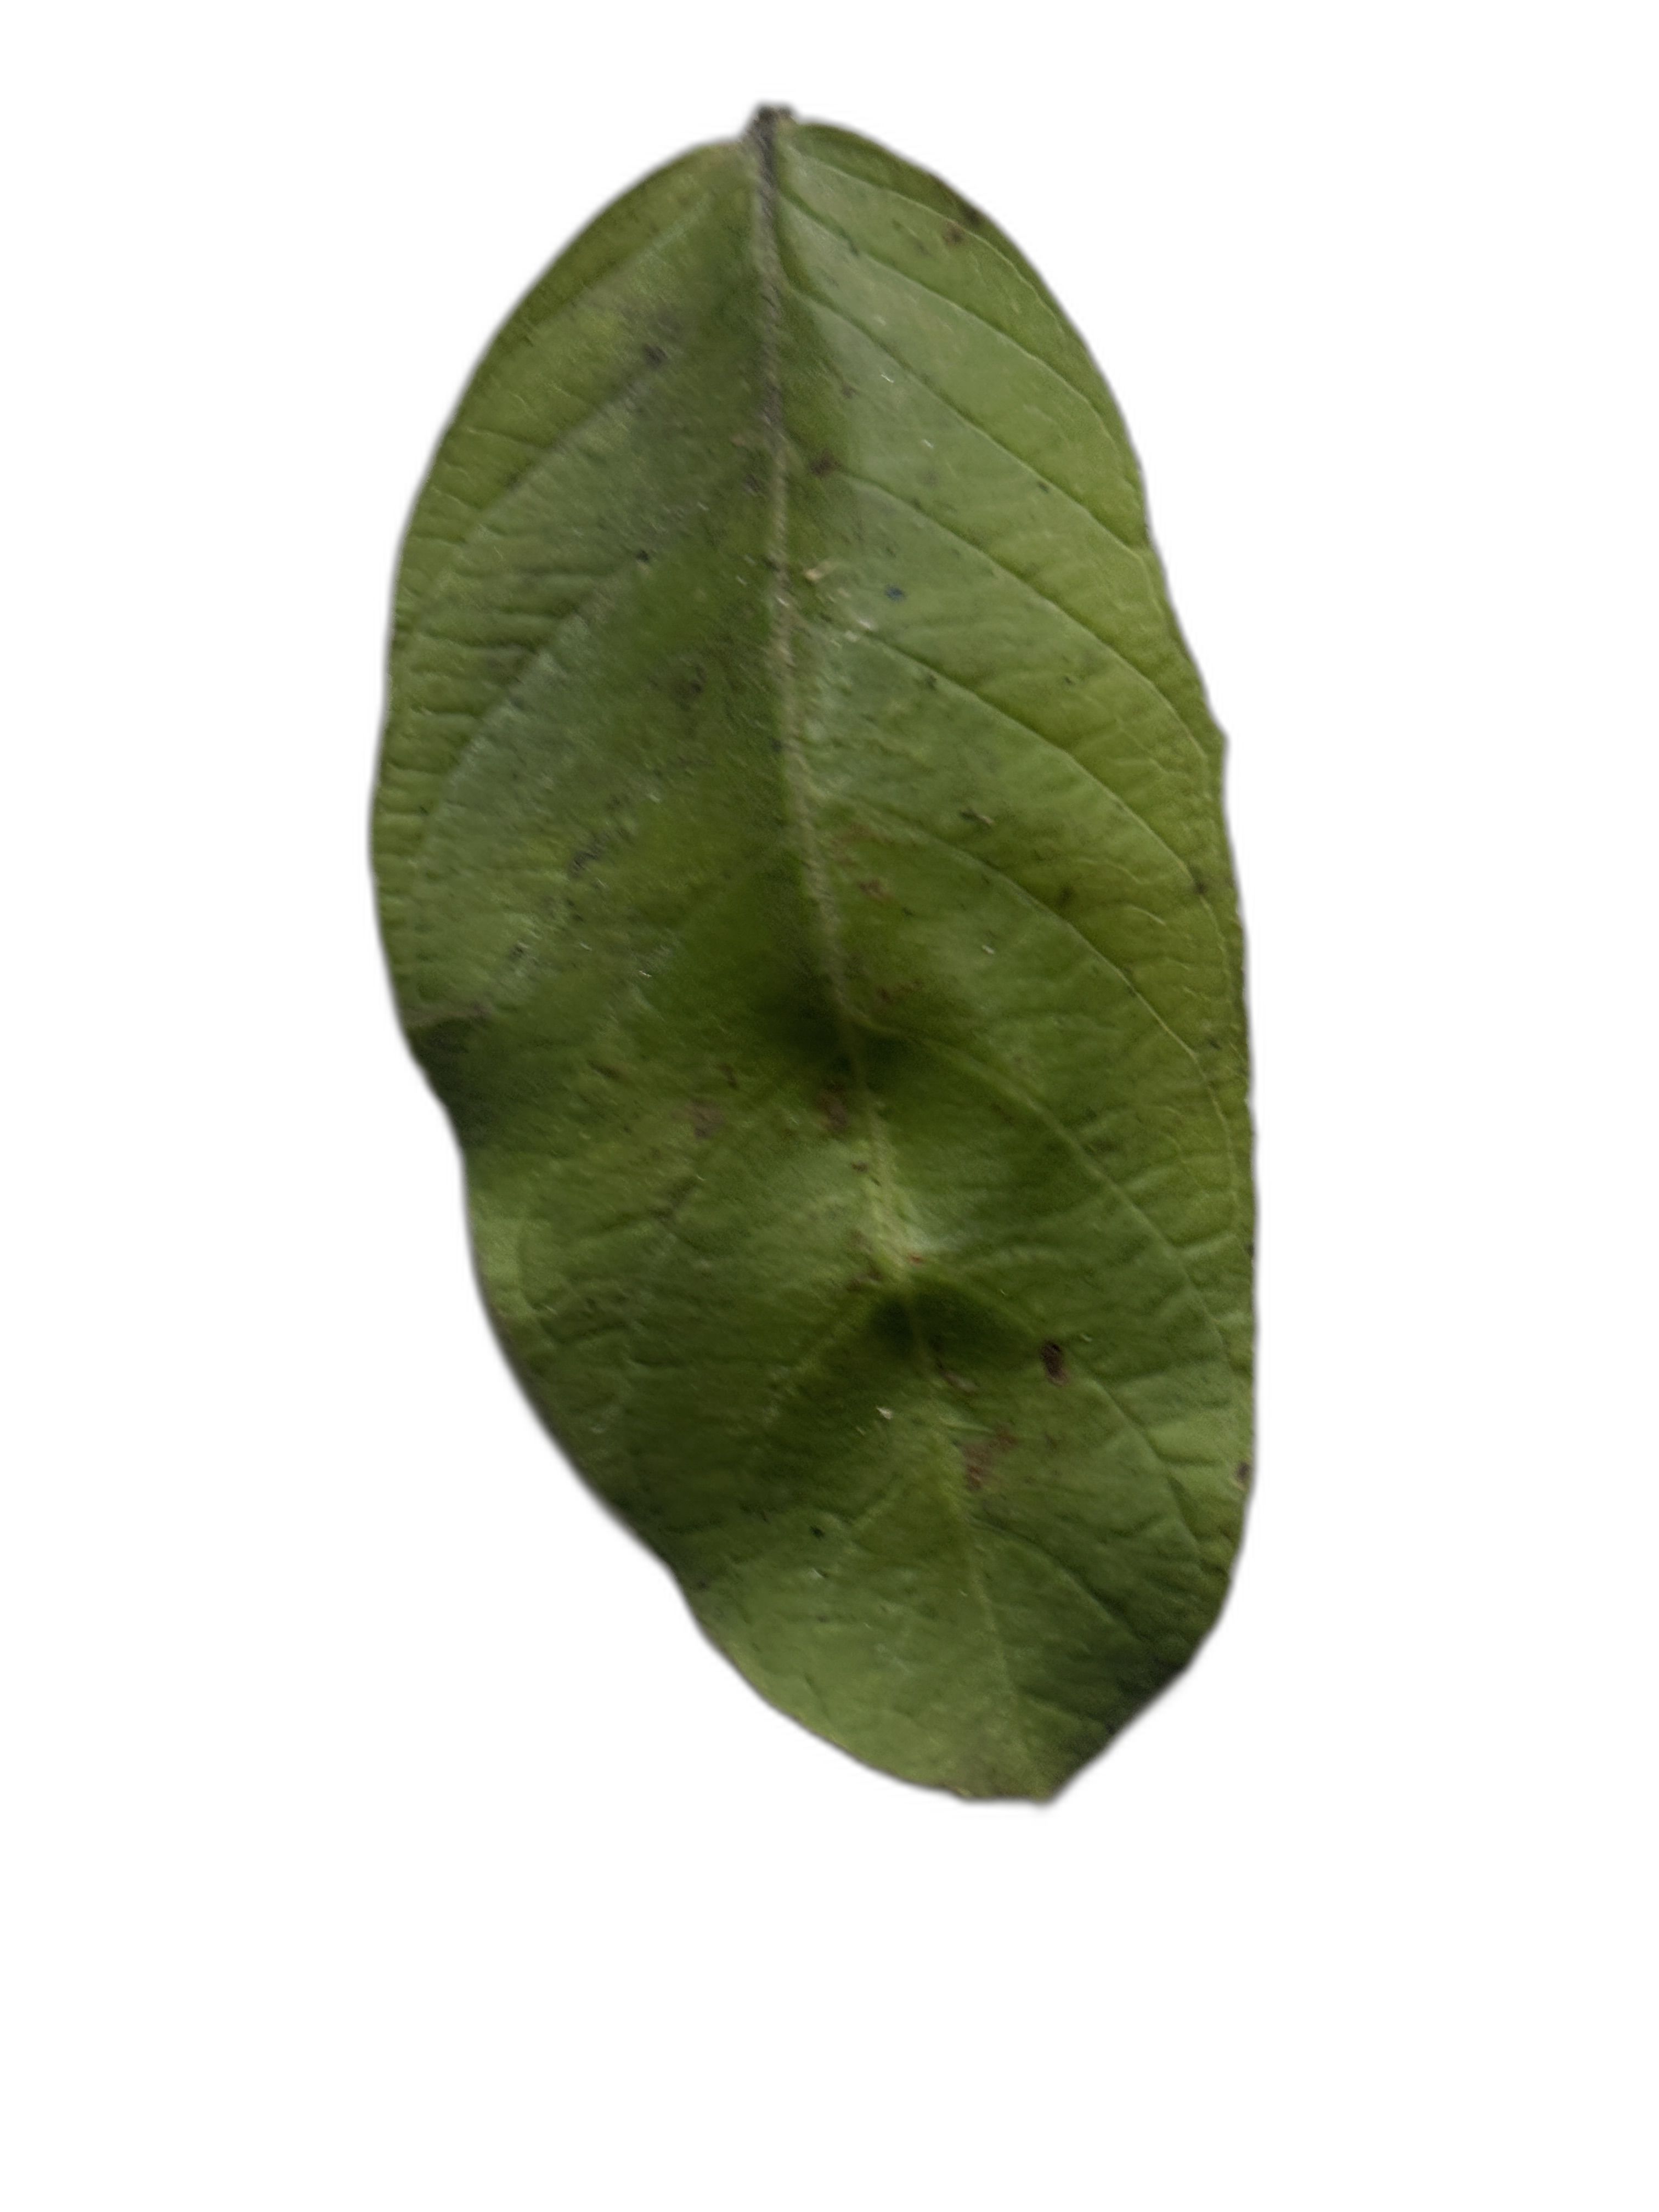
Plant part: leaf
Disease: Healthy